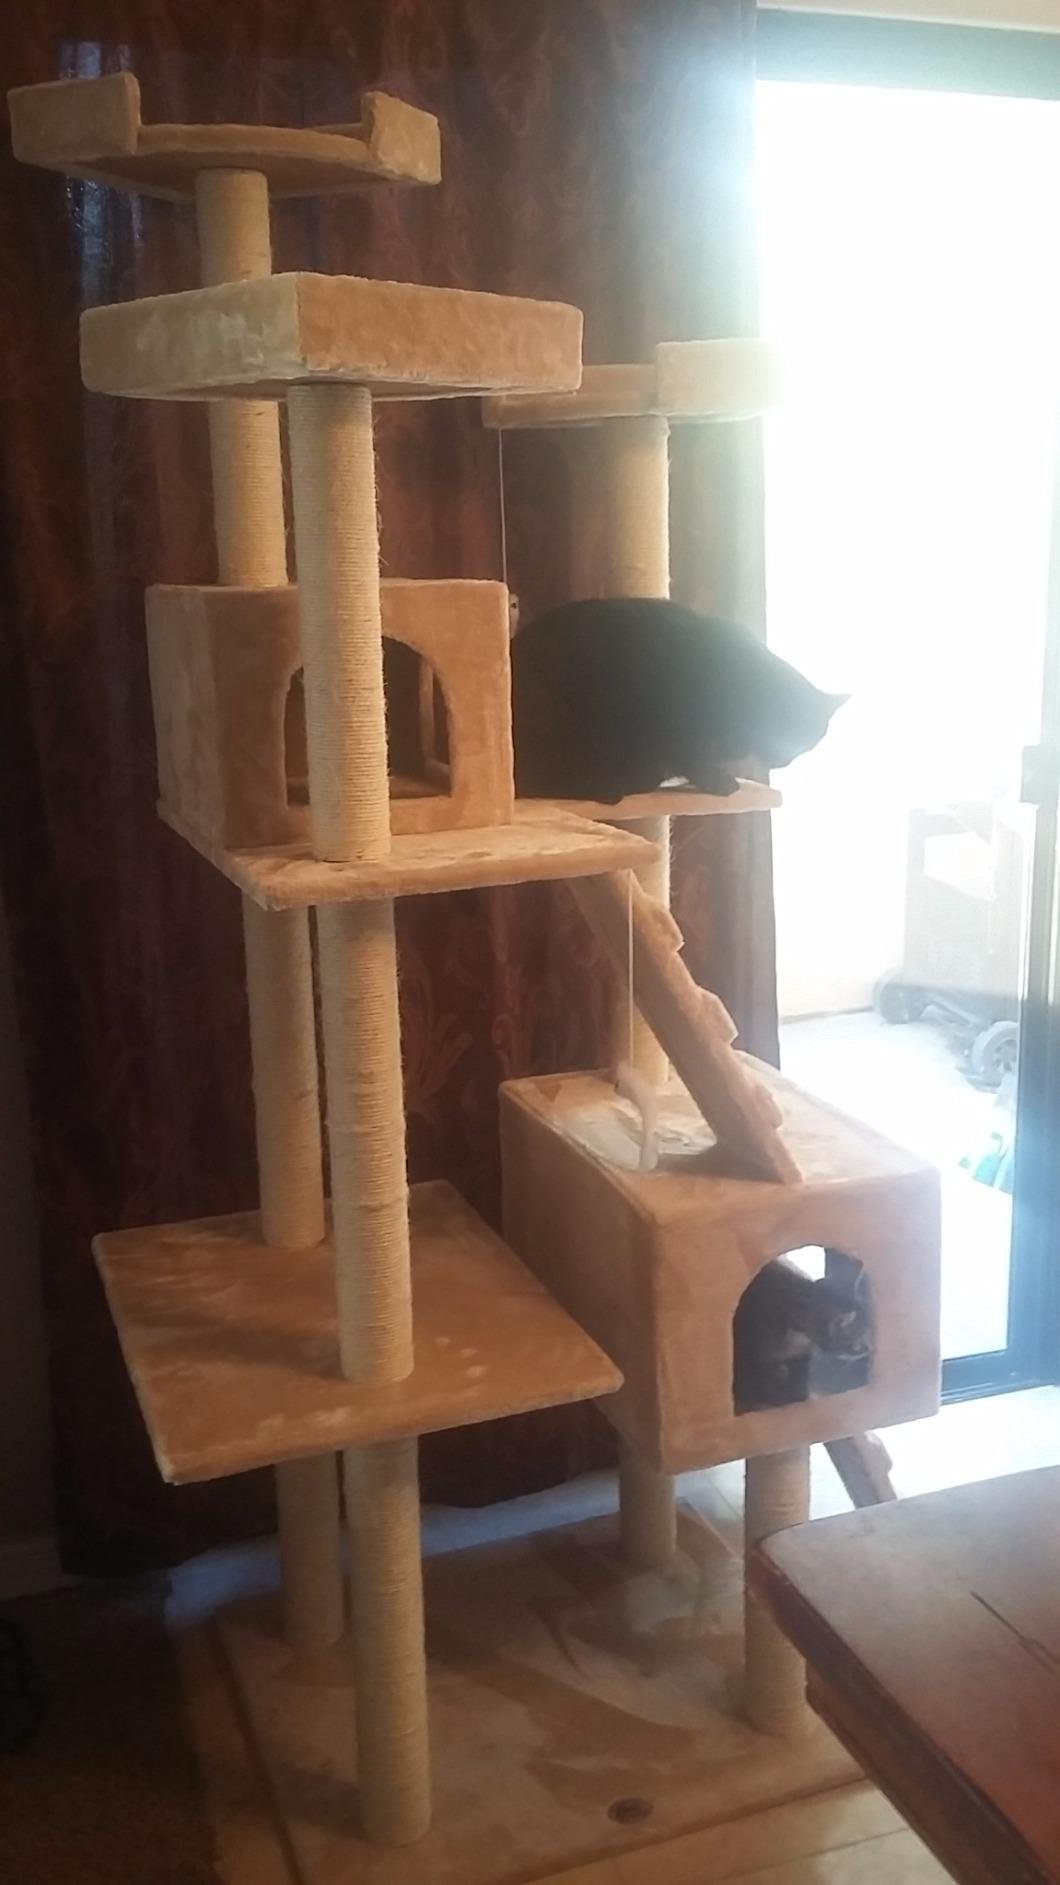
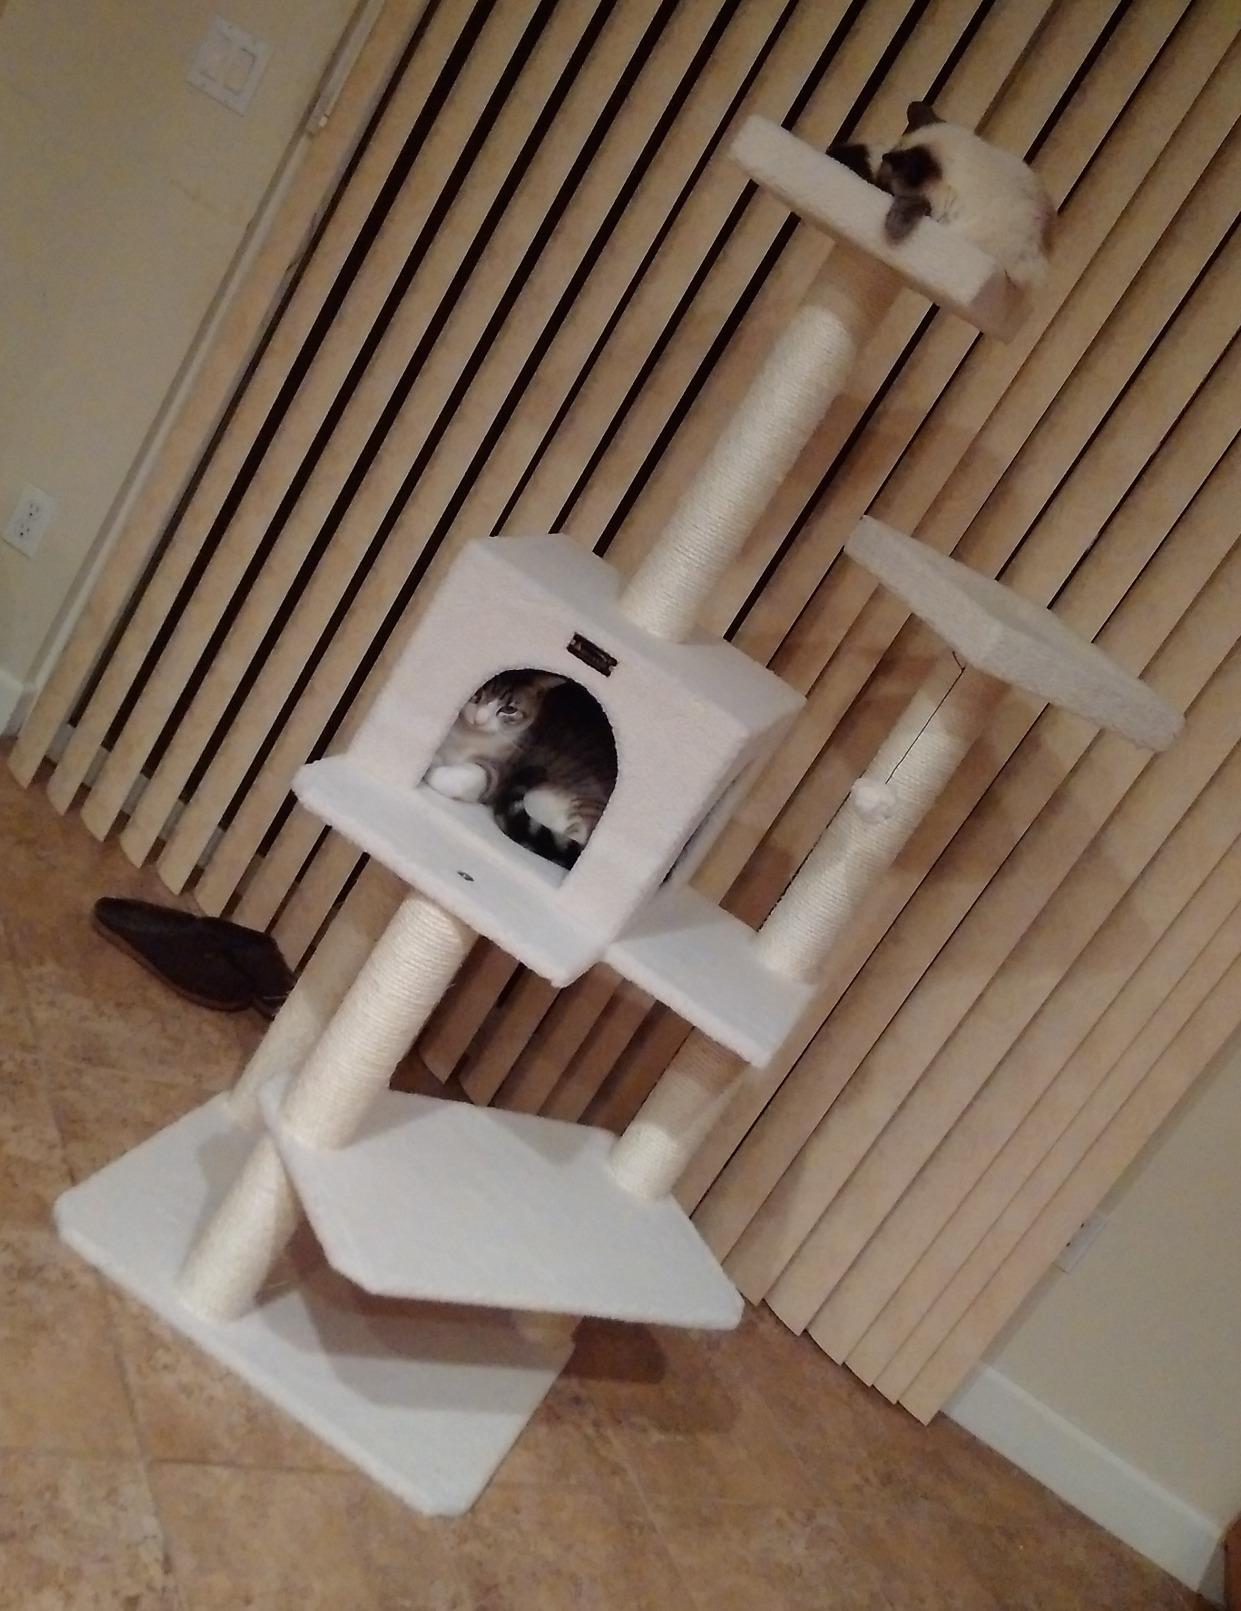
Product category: items_cat tree
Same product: no